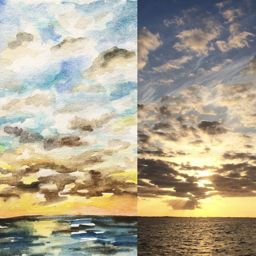
this open ocean sunrise by person